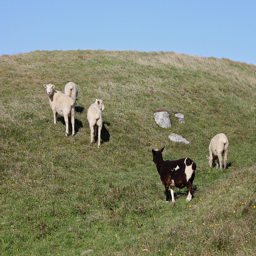
A herd of sheep standing on top of a grass covered field.
A small calf is standing near four sheep.
A few sheep on a hill by a goat.
there are four sheep at the top of this hill
four sheep standing on green grass in a field